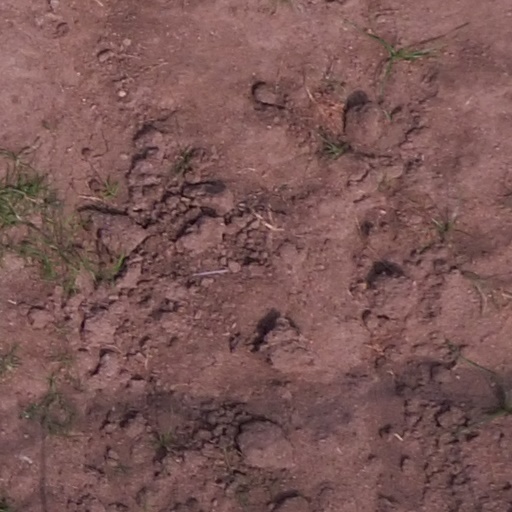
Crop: maize; corn